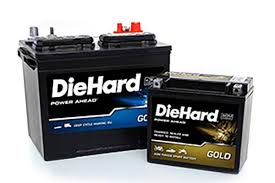
Waste category: battery